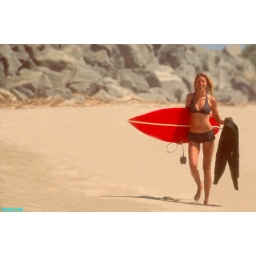
shell on the beach at cottons in orange county